Galkayo

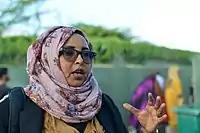
Gakayo native Asha Gelle Dirie, a former minister in the Puntland government.

Galkayo is situated in the north-central part of Somalia, and is one of the most developed towns in the region. The city is divided into four main districts called Garsoor, Horumar, Israac, and Wadajir respectively. The Puntland Administration fully controls Garsoor, Israac, and Horumar (The neutral areas are sited by the Old Galkayo market and the loose boundary.